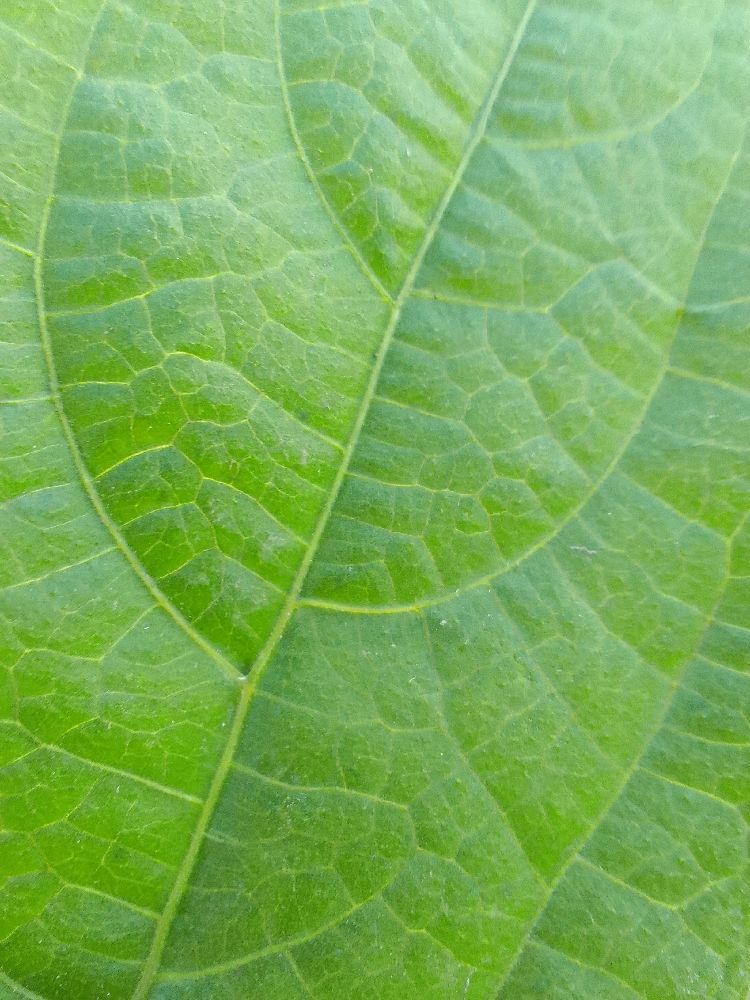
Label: healthy